Question: What are the vegetables kept in?
Tambaya: A cikin ina kayan lambun suke ajiye?
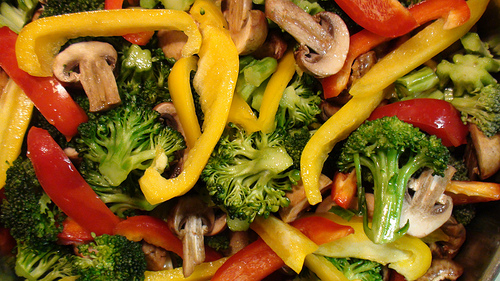
Answer: A bowl.
Amsa: Kwano.